Harrogate

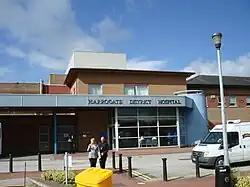
Harrogate District Hospital

In the 17th and 18th centuries further chalybeate springs were discovered in High Harrogate, and both chalybeate and sulphur springs were found in Low Harrogate. The two communities attracted many visitors. A number of inns were opened for visitors in High Harrogate in the 17th century (the Queen's Head, the Granby, the Dragon and the World's End). In Low Harrogate, the Crown Hotel was open by the mid-18th century, and possibly earlier.